Super Connected

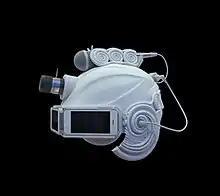
The 'iHead'. Tim Arnold's parody headset from 'Super Connected'.

An open letter to Apple written by Arnold gained support from notable signatories such as Kaiser Chiefs‘ Ricky Wilson,10CC's Kevin Godley, Spandau Ballet's Gary Kemp and human rights campaigner Peter Tatchell.